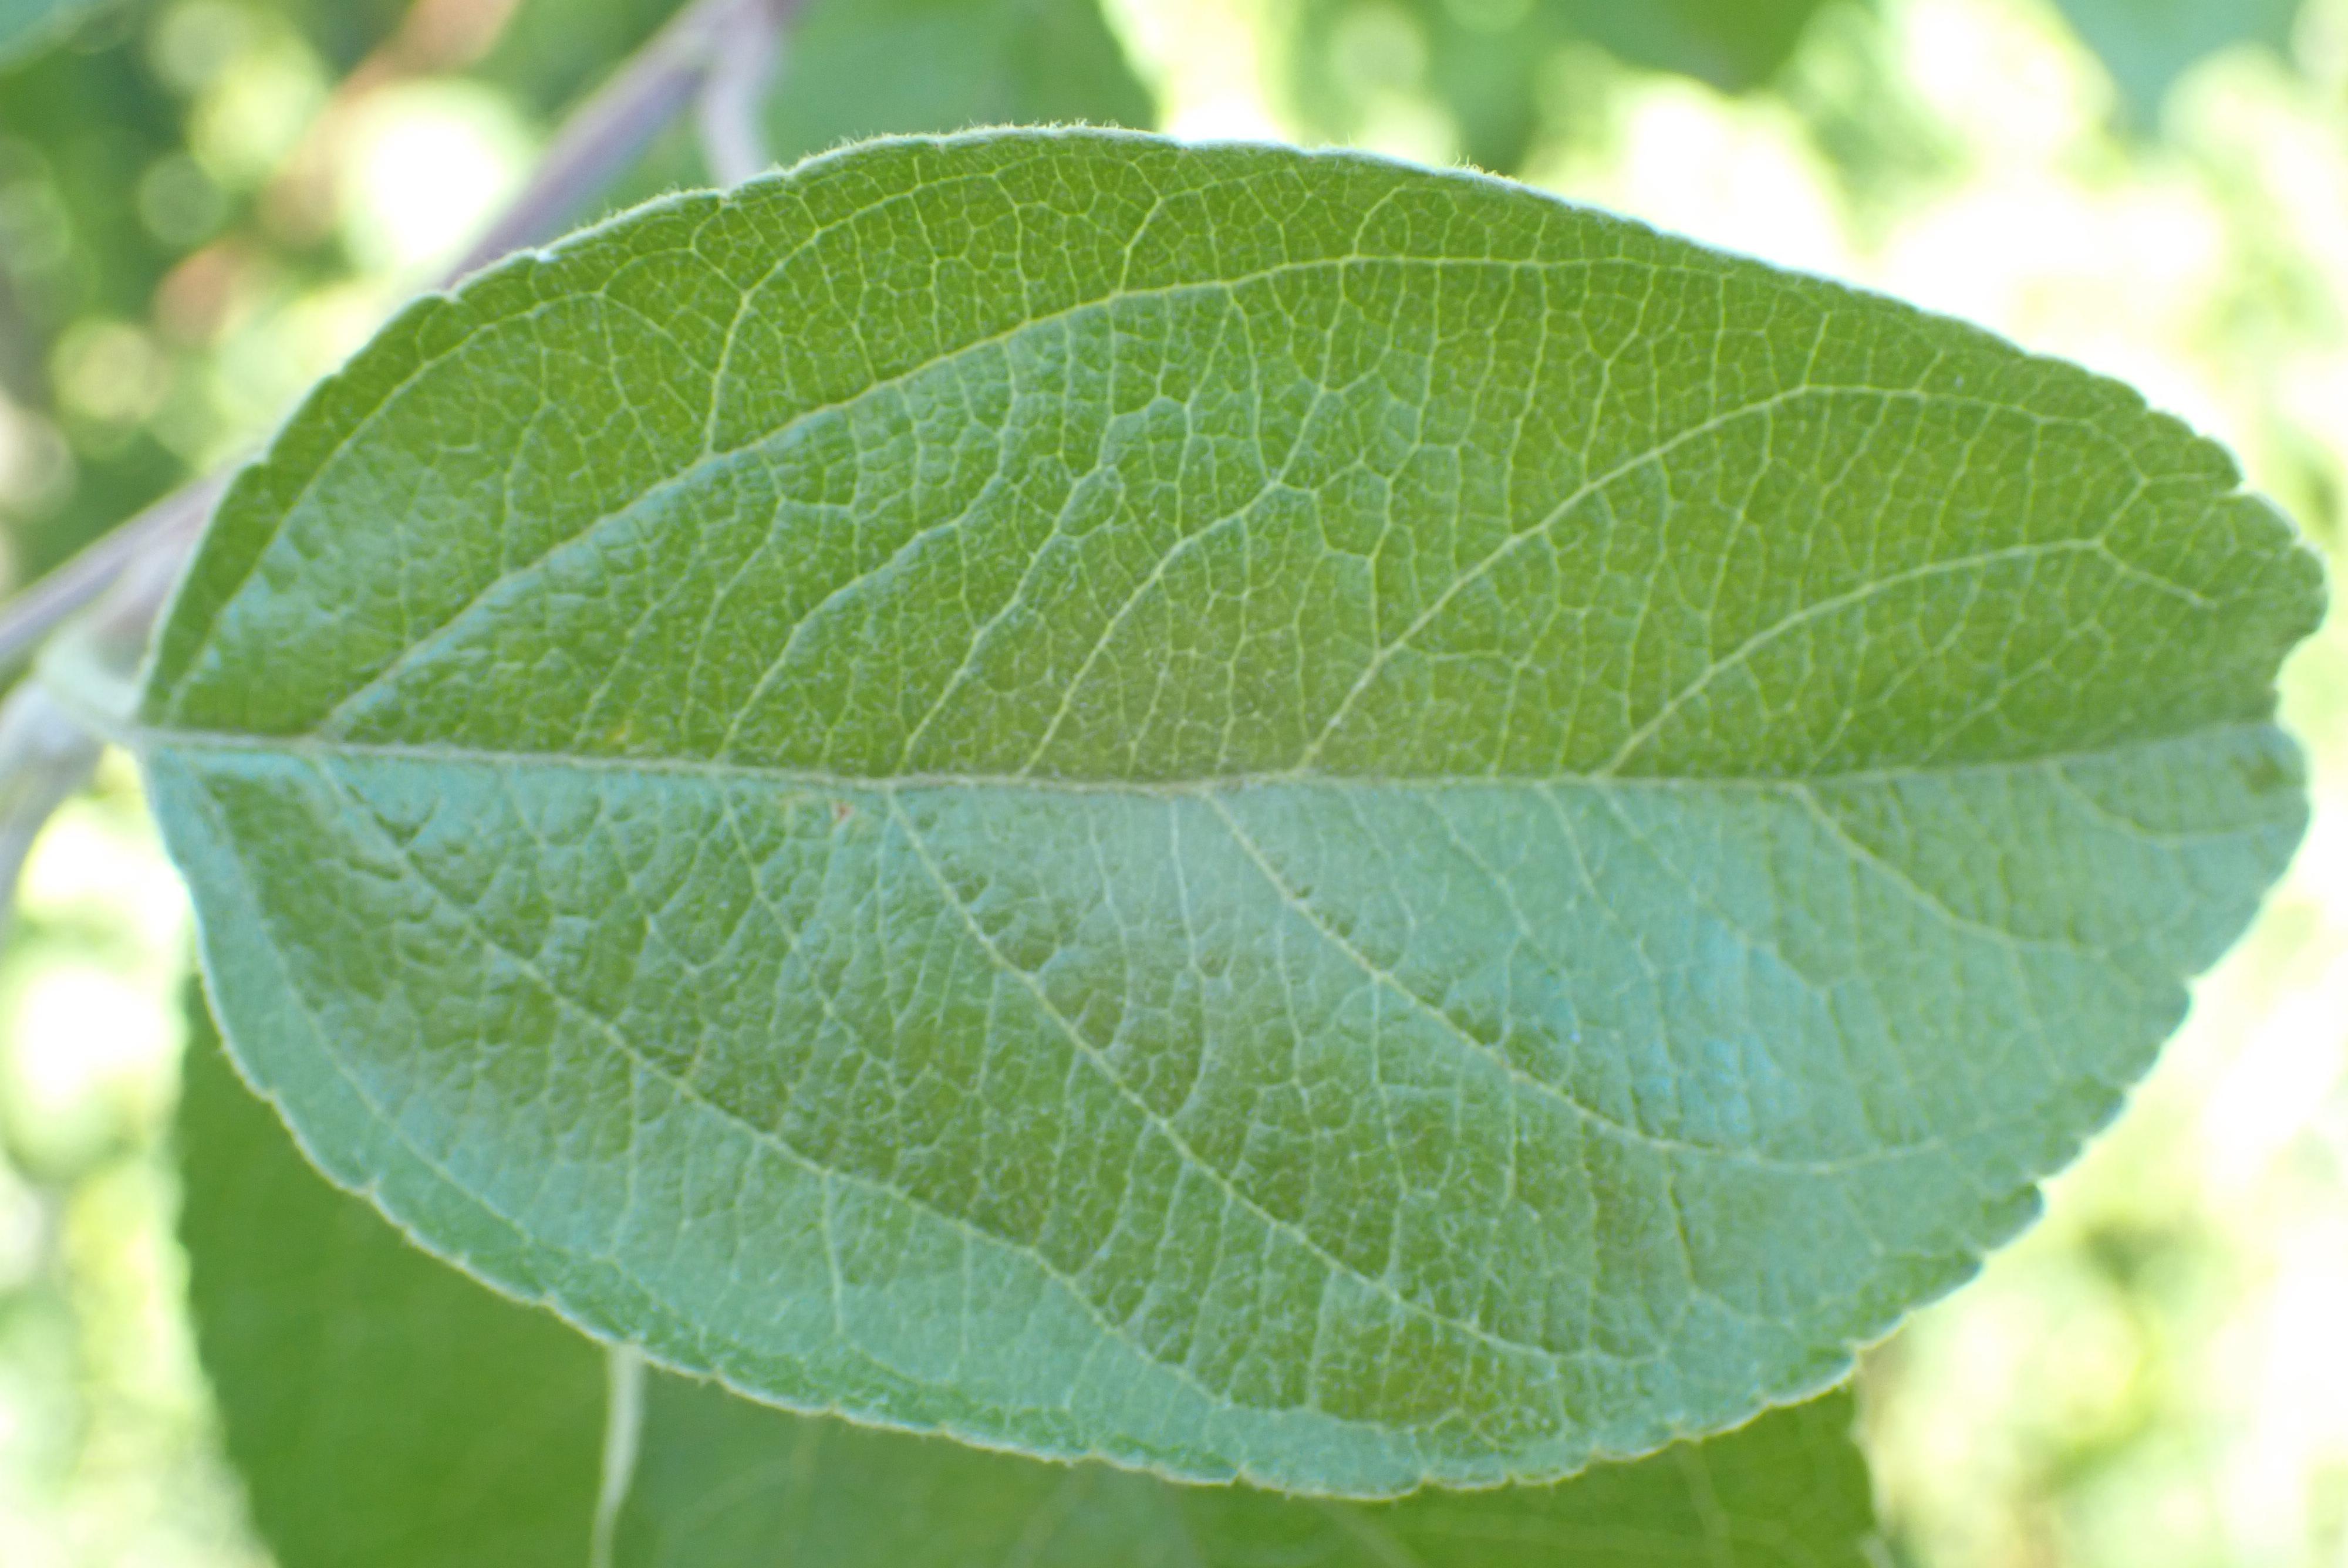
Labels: healthy